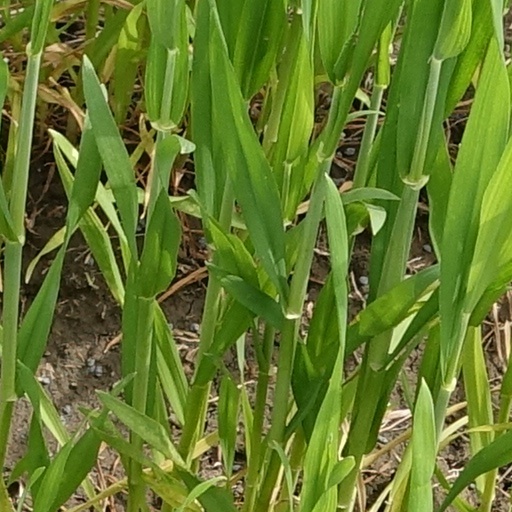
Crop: wheat